Joseph Rockwell Swan (coach)

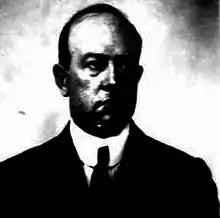
Joseph R. Swan, 1921

Joseph Rockwell Swan (October 21, 1878 – November 1965) was an American investment banker, football player and coach. He played college football for Yale University from 1899 to 1901 and was the head coach of the 1902 team. Swan later had a long and successful career in the investment banking business, serving as the president or senior partner of three major securities firms: Guaranty Company (1928–1934), Edward Smith & Co. (1934–1937), and Smith Barney & Co. (1937–1944). He was also affiliated with the New York Botanical Garden as its president (1937–1949) and chairman of the board (1949–1858).